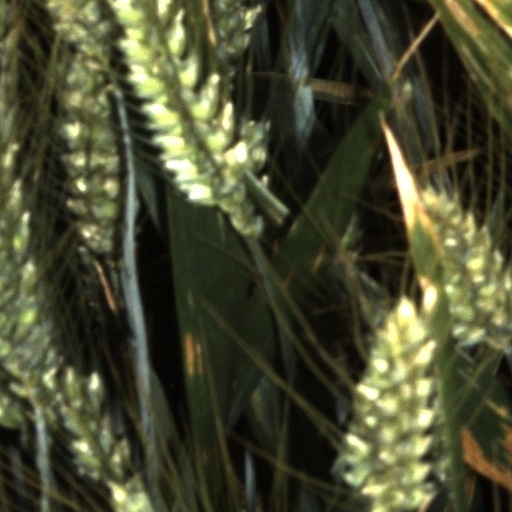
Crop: wheat